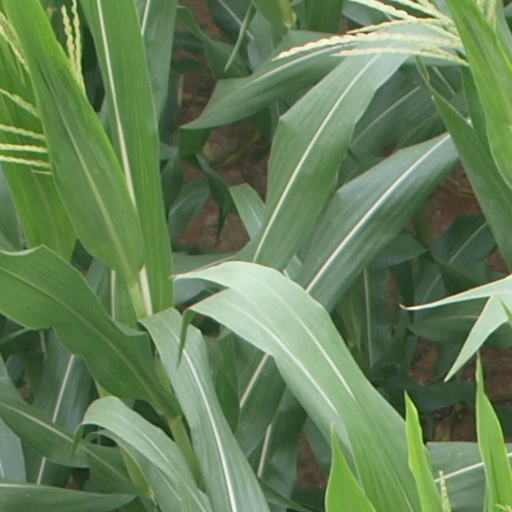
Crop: maize; corn